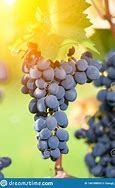
Label: grape